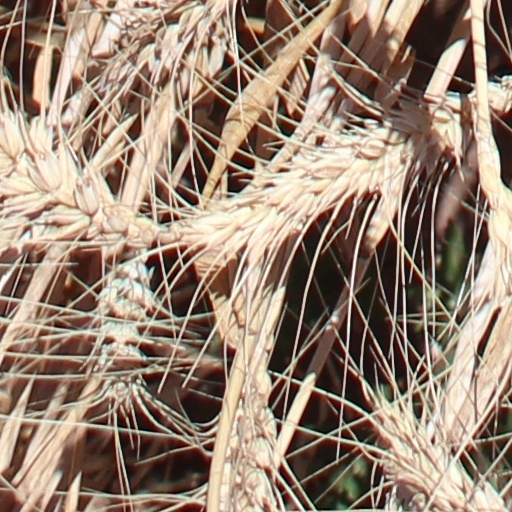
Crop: wheat